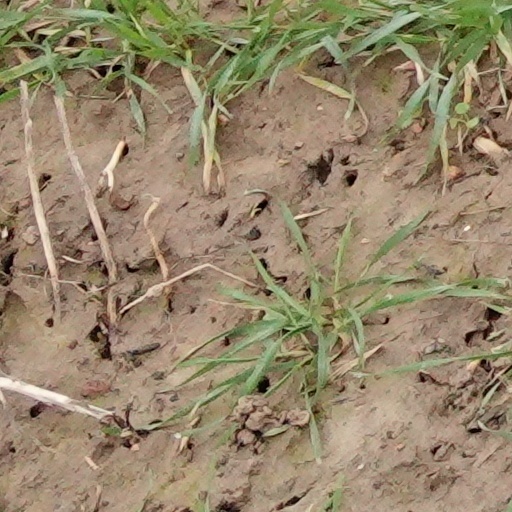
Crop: wheat